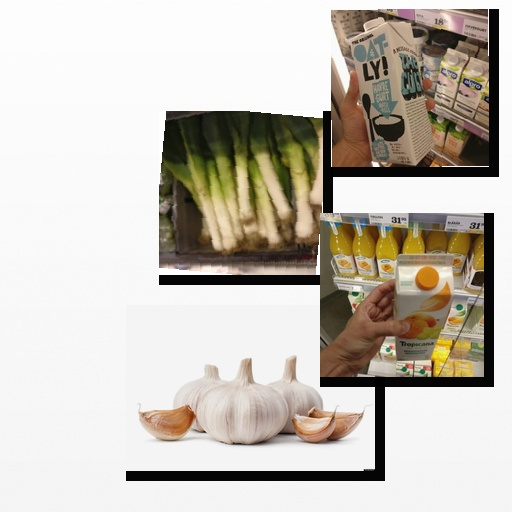
Food items: mandarin_juice, oat_yogurt, garlic, leek